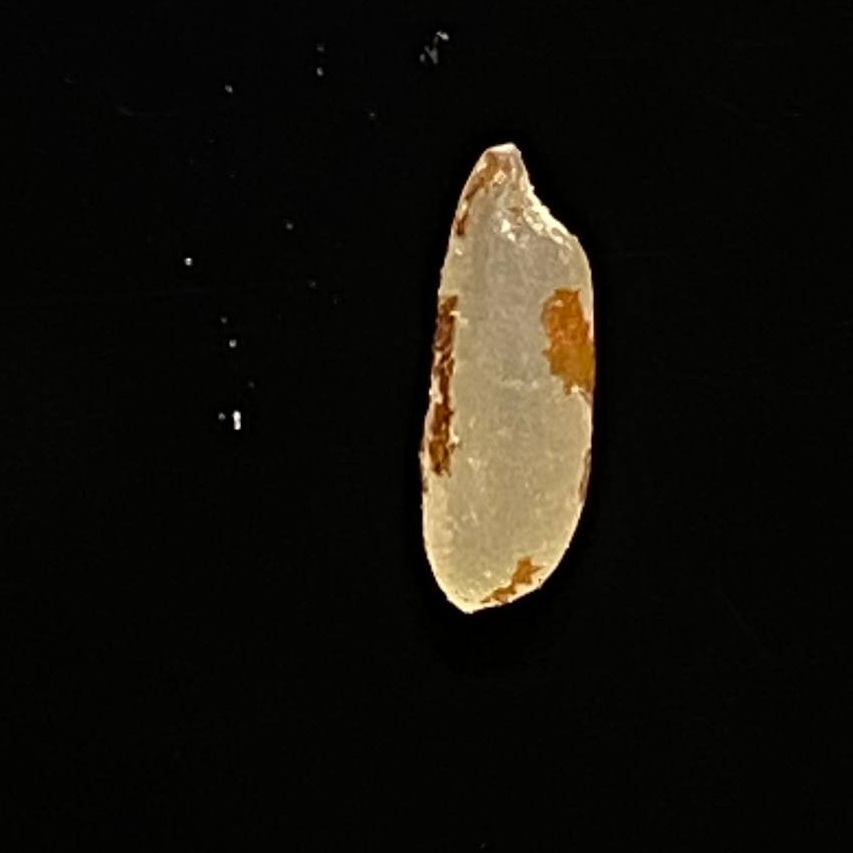
Rice variety: Ganjiya